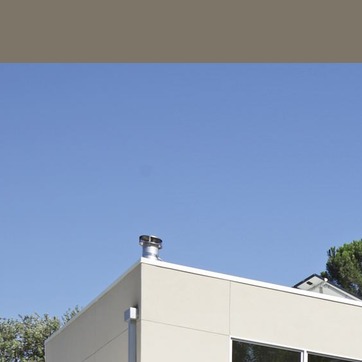
Material: sky